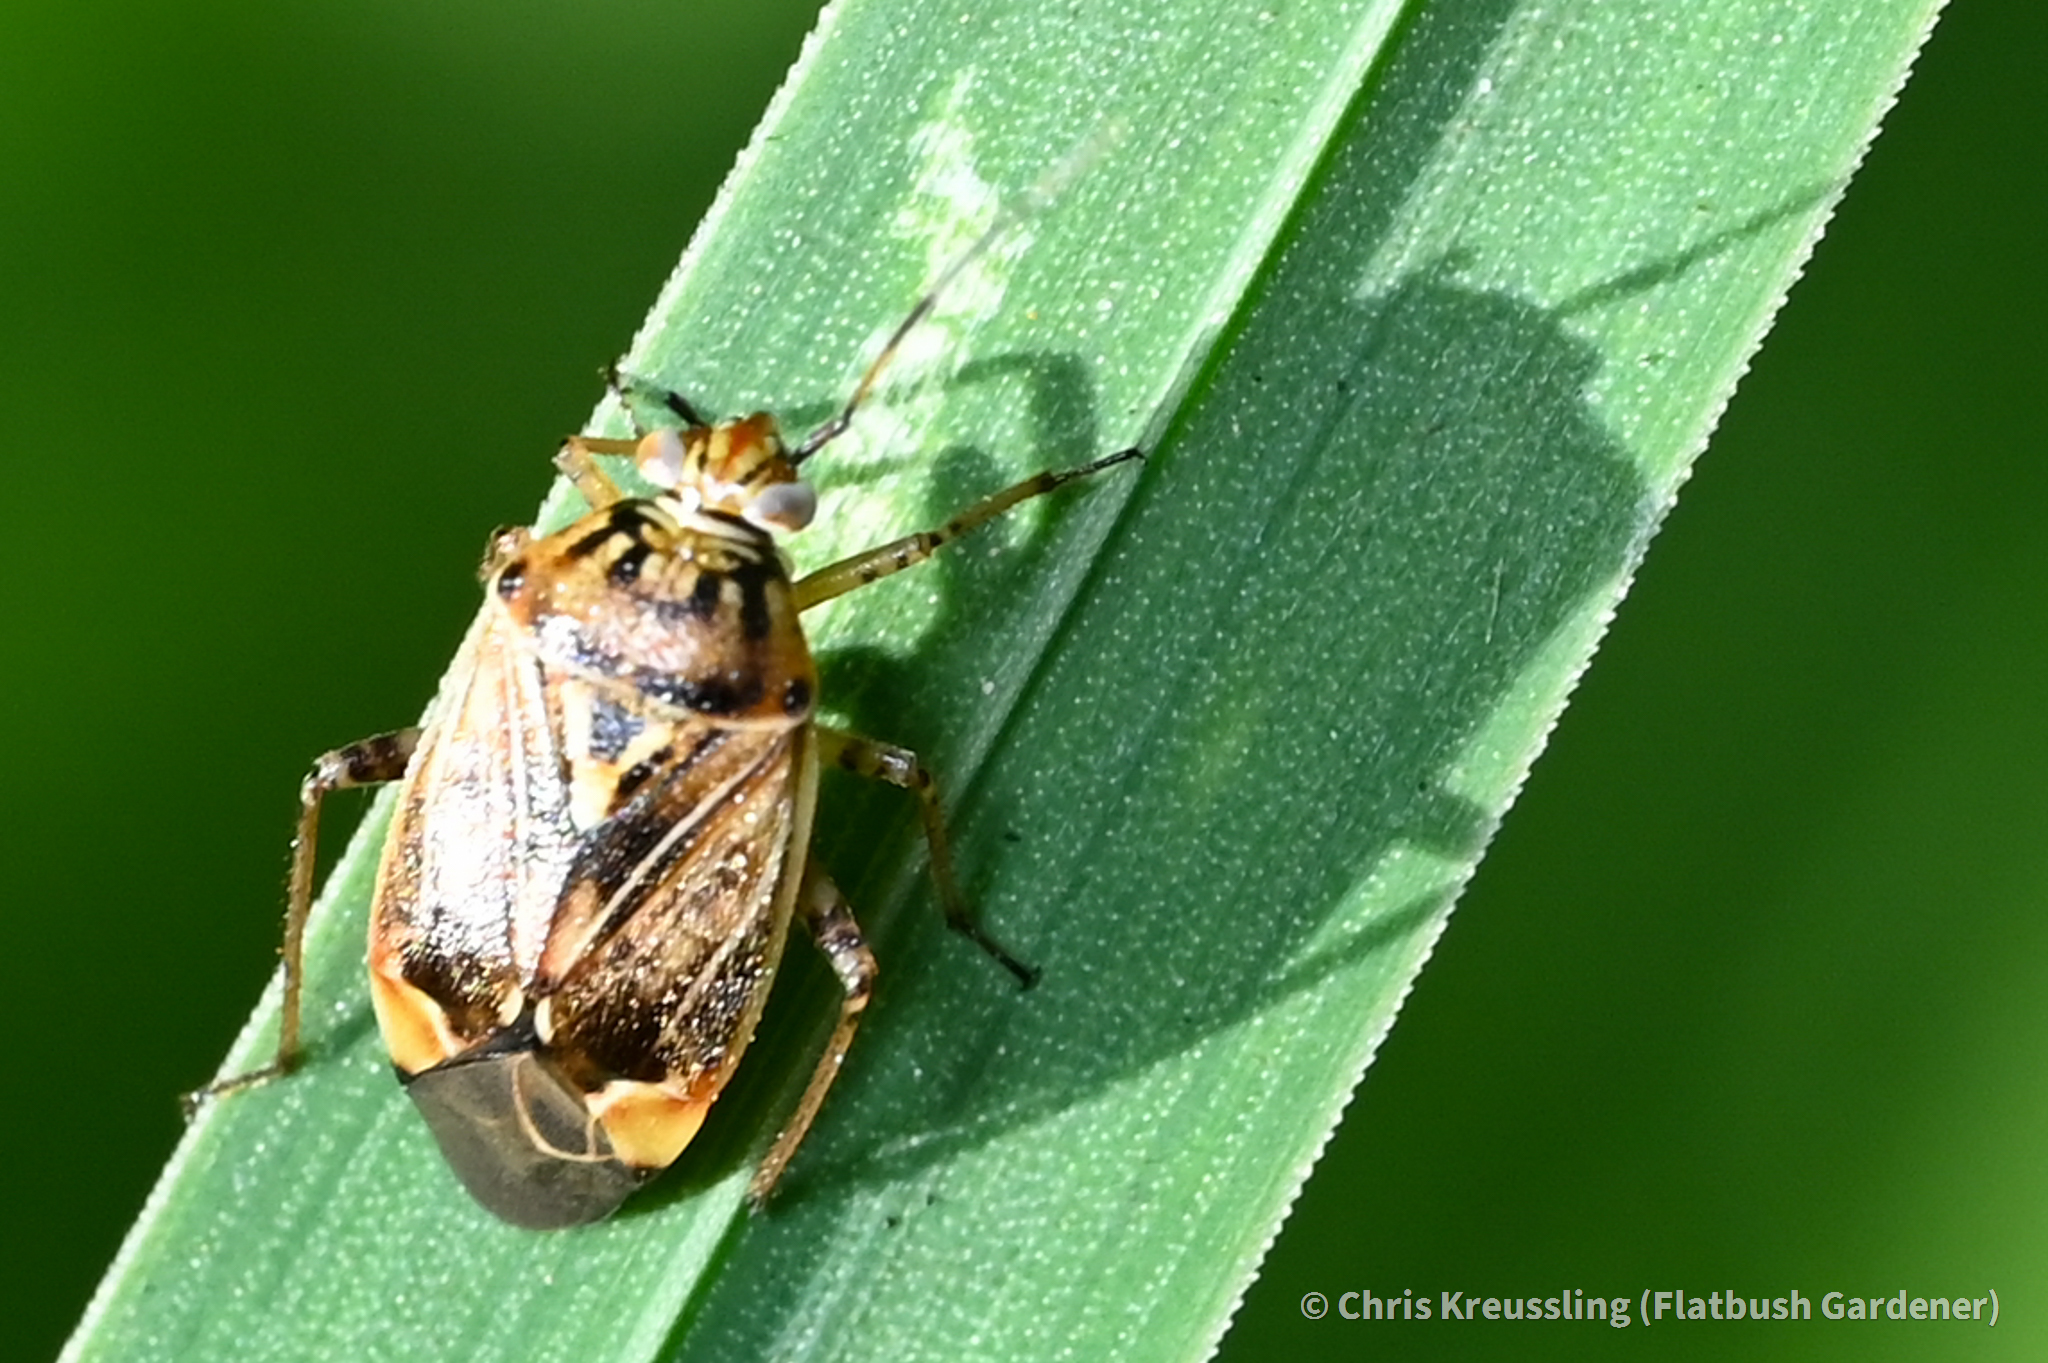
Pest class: lygus_bug